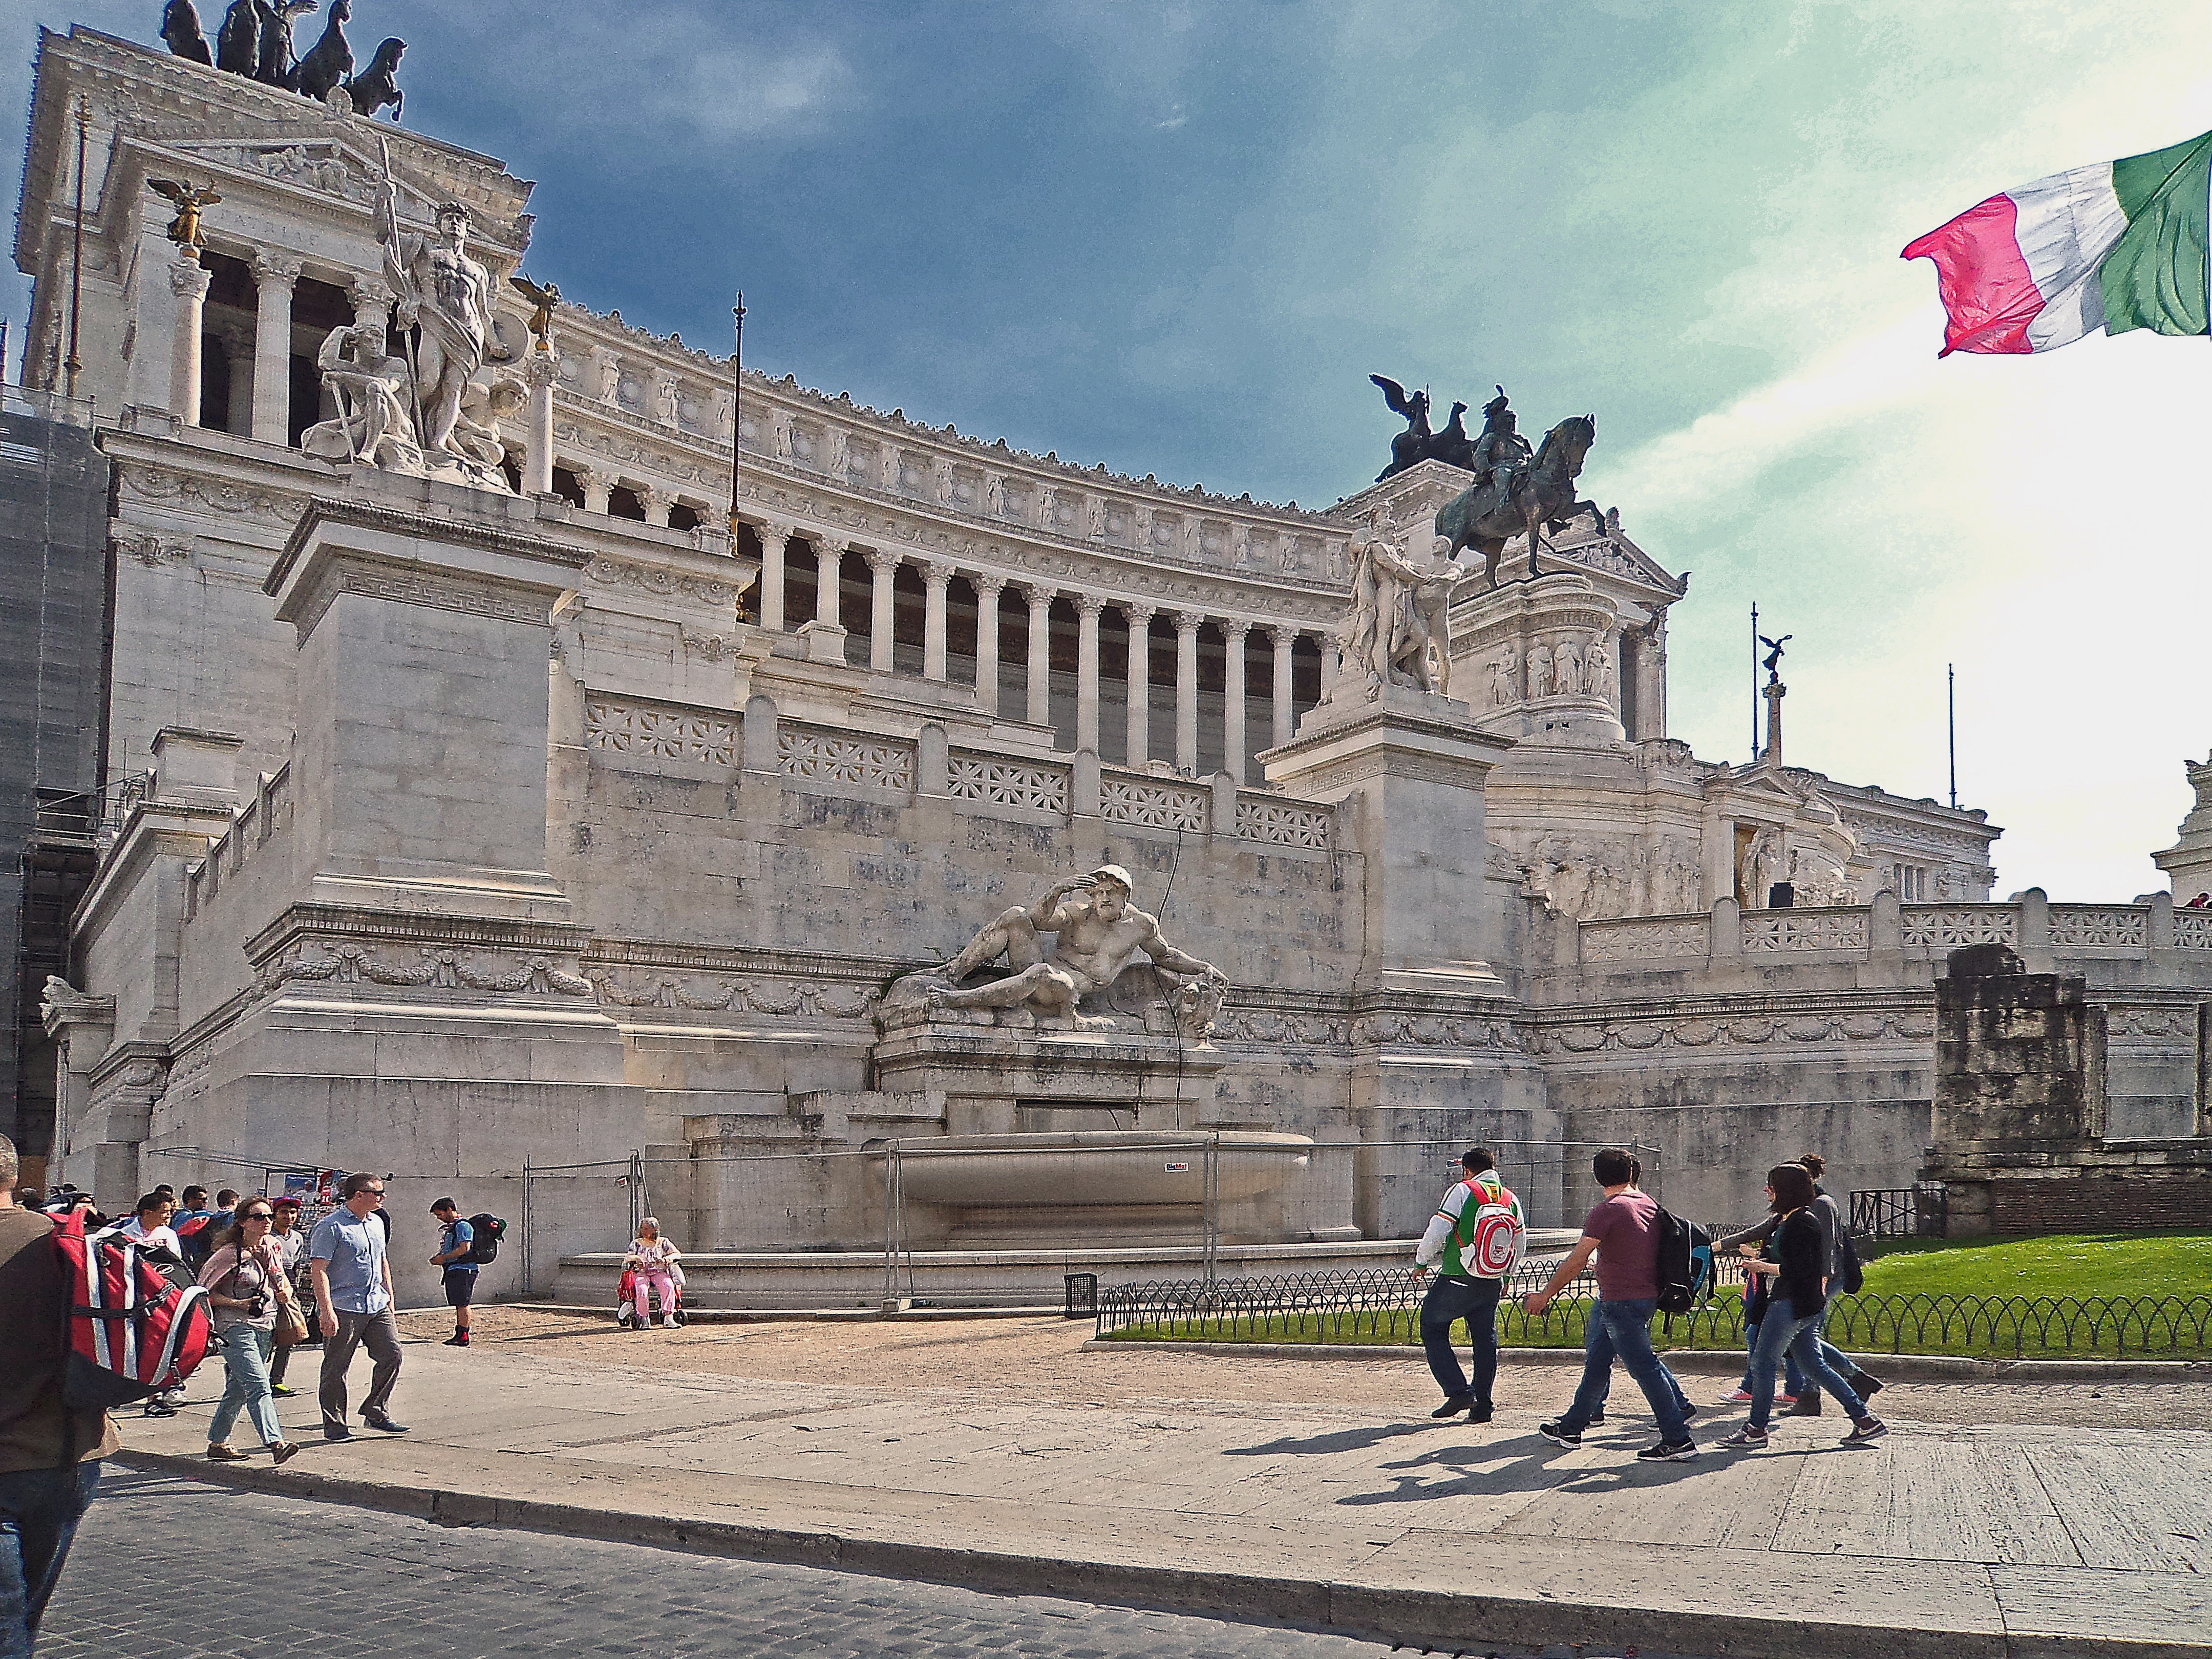
architecture, palace, monument, travel, plaza, landmark, italy, tourism, temple, columns, statues, sculptures, town square, the museum, monuments, ancient rome, tours, the tomb of, ancient history, unknown soldier, human settlement, white marble, the quadriga, a large statue of, piazza venezia, the altar of the homeland, emanuel ii, city of rome, unification of italy